Francesco Mander

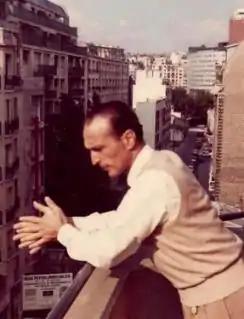
Francesco Mander, Paris 1967. In the background the French radio and TV headquarters

Francesco Mander was the only son of Pietro Mander, a film producer and owner of Mander Film, and Lucia Mercadante. From his father he inherited his love for literature; from his mother he gained a passion for music. His mother was a descendant of noted Italian opera composer Saverio Mercadante (1795-1870). From an early age his parents took him to concerts in Rome's famed concert hall, the Augusteo.